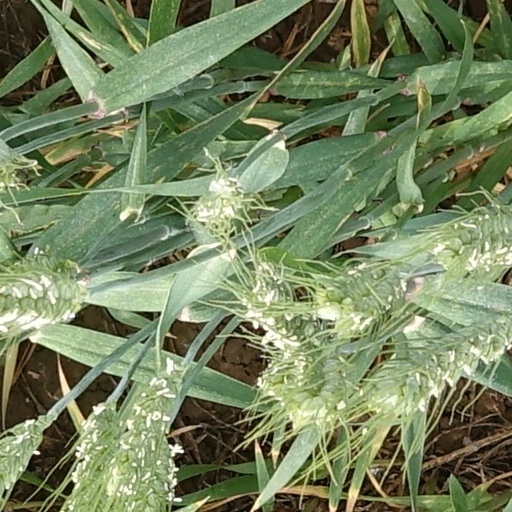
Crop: wheat